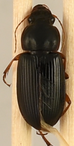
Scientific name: Harpalus pensylvanicus
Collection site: Konza Prairie Agroecosystem NEON (KONA), plot KONA_001